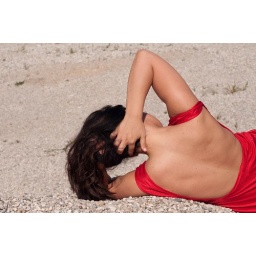
Ivana: red dress over the gravel